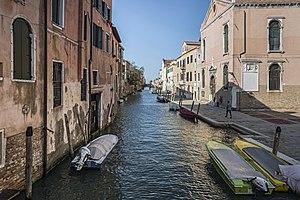
Le rio della Madonna dell'Orto est un canal de Venise dans le sestiere de Cannaregio en Italie.